Dance

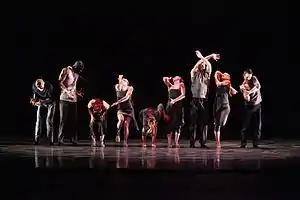
Members of an American jazz dance company perform a formal group routine in a concert dance setting.

Theatrical dance, also called performance or concert dance, is intended primarily as a spectacle, usually a performance upon a stage by virtuoso dancers. It often tells a story, potentially using mime, costume and scenery, or it may interpret the musical accompaniment, which is often specially composed and performed in a theatre setting but it is not a requirement. Examples are Western ballet and modern dance, Classical Indian dance such as Bharatanatyam, and Chinese and Japanese song and dance dramas, such as the dragon dance. Most classical forms are centred upon dance alone, but performance dance may also appear in opera and other forms of musical theatre.